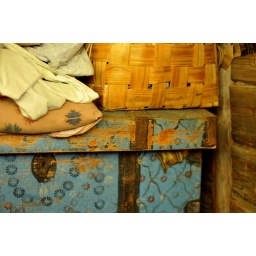
Chest, basket and laundry in country cottage veranda enlighten through yellow glass windows.